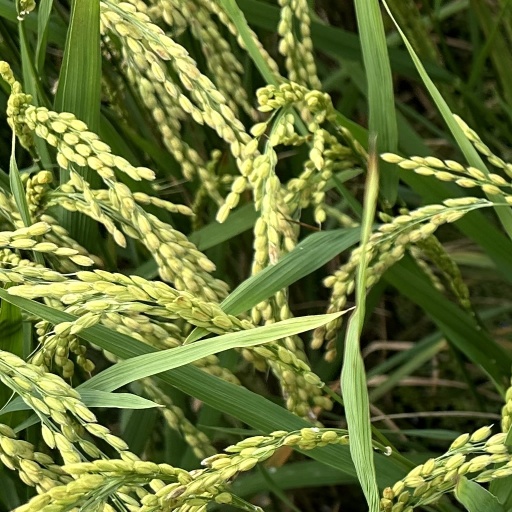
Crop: rice